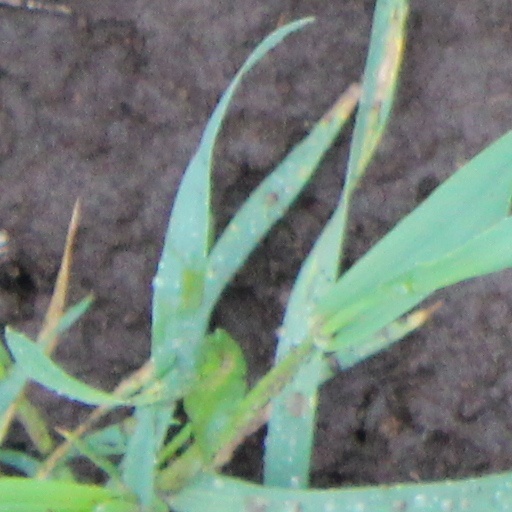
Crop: wheat